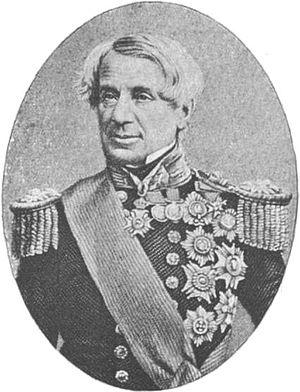
Othon Iᵉʳ de Grèce, prince de Bavière puis roi de Grèce, est né au Schloss Mirabell de Salzbourg, en actuelle Autriche, le 1ᵉʳ juin 1815, et mort à Bamberg, en Bavière, le 26 juillet 1867. Membre de la maison de Wittelsbach, il est choisi par les grandes puissances pour devenir le premier souverain de la Grèce moderne en 1832. Autoritaire et incapable d'assurer la continuité de sa dynastie, il est renversé par les révolutionnaires hellènes en 1862.
Edmund Lyons, 1ᵉʳ baron Lyons, est né le 21 novembre 1790 à Burton, près de Christchurch, au Royaume-Uni, et décédé le 23 novembre 1858 au château d'Arundel, à Arundel, au Royaume-Uni. Officier de la Royal Navy, il est nommé amiral et effectue plusieurs missions diplomatiques, en Grèce, en Suède et en Suisse.